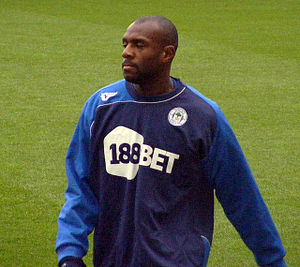
Emmerson Boyce
Emmerson Boyce med Wigan i 2009
Emmerson Orlando Boyce er en tidligere fodboldspiller fra Barbados, som har spillet for Luton Town, Crystal Palace, Wigan Athletic og Blackpool. Han vandt også FA Cup med Wigan Athletic i en 1-0 sejr over Manchester City i 2013.